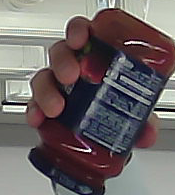
Product: barilla_pomodoro